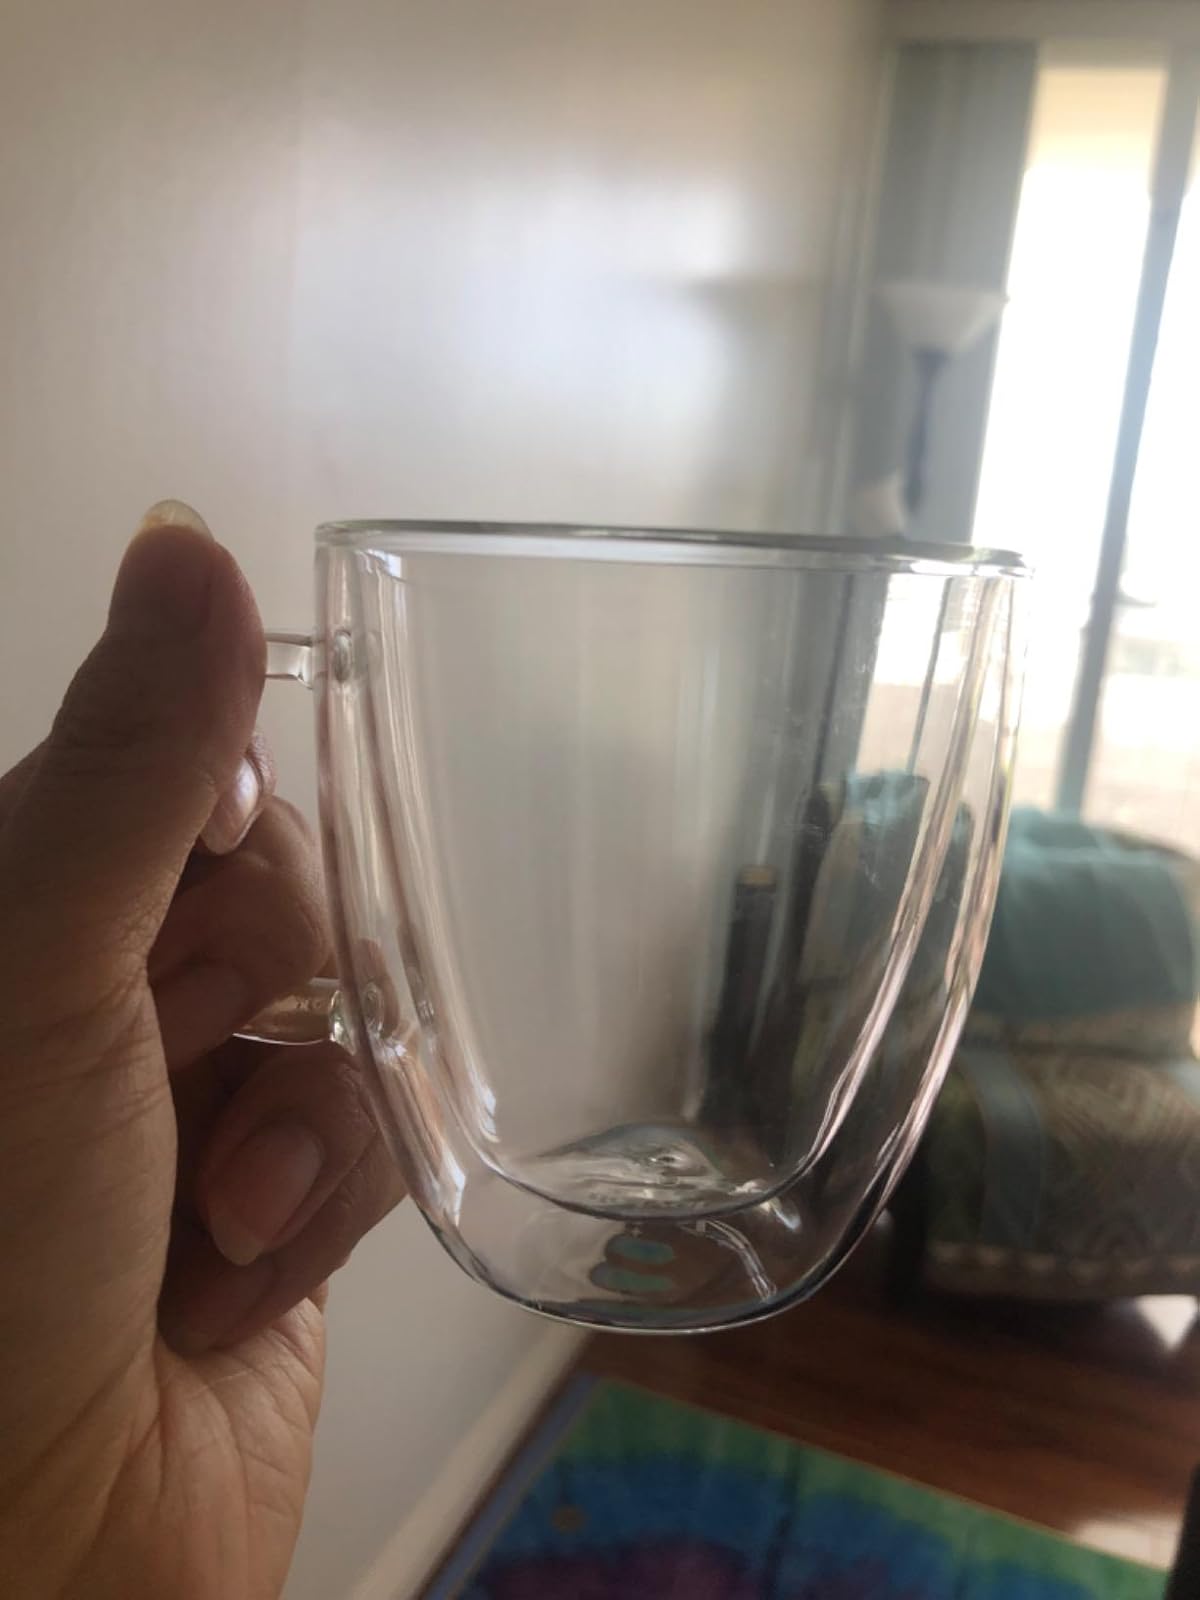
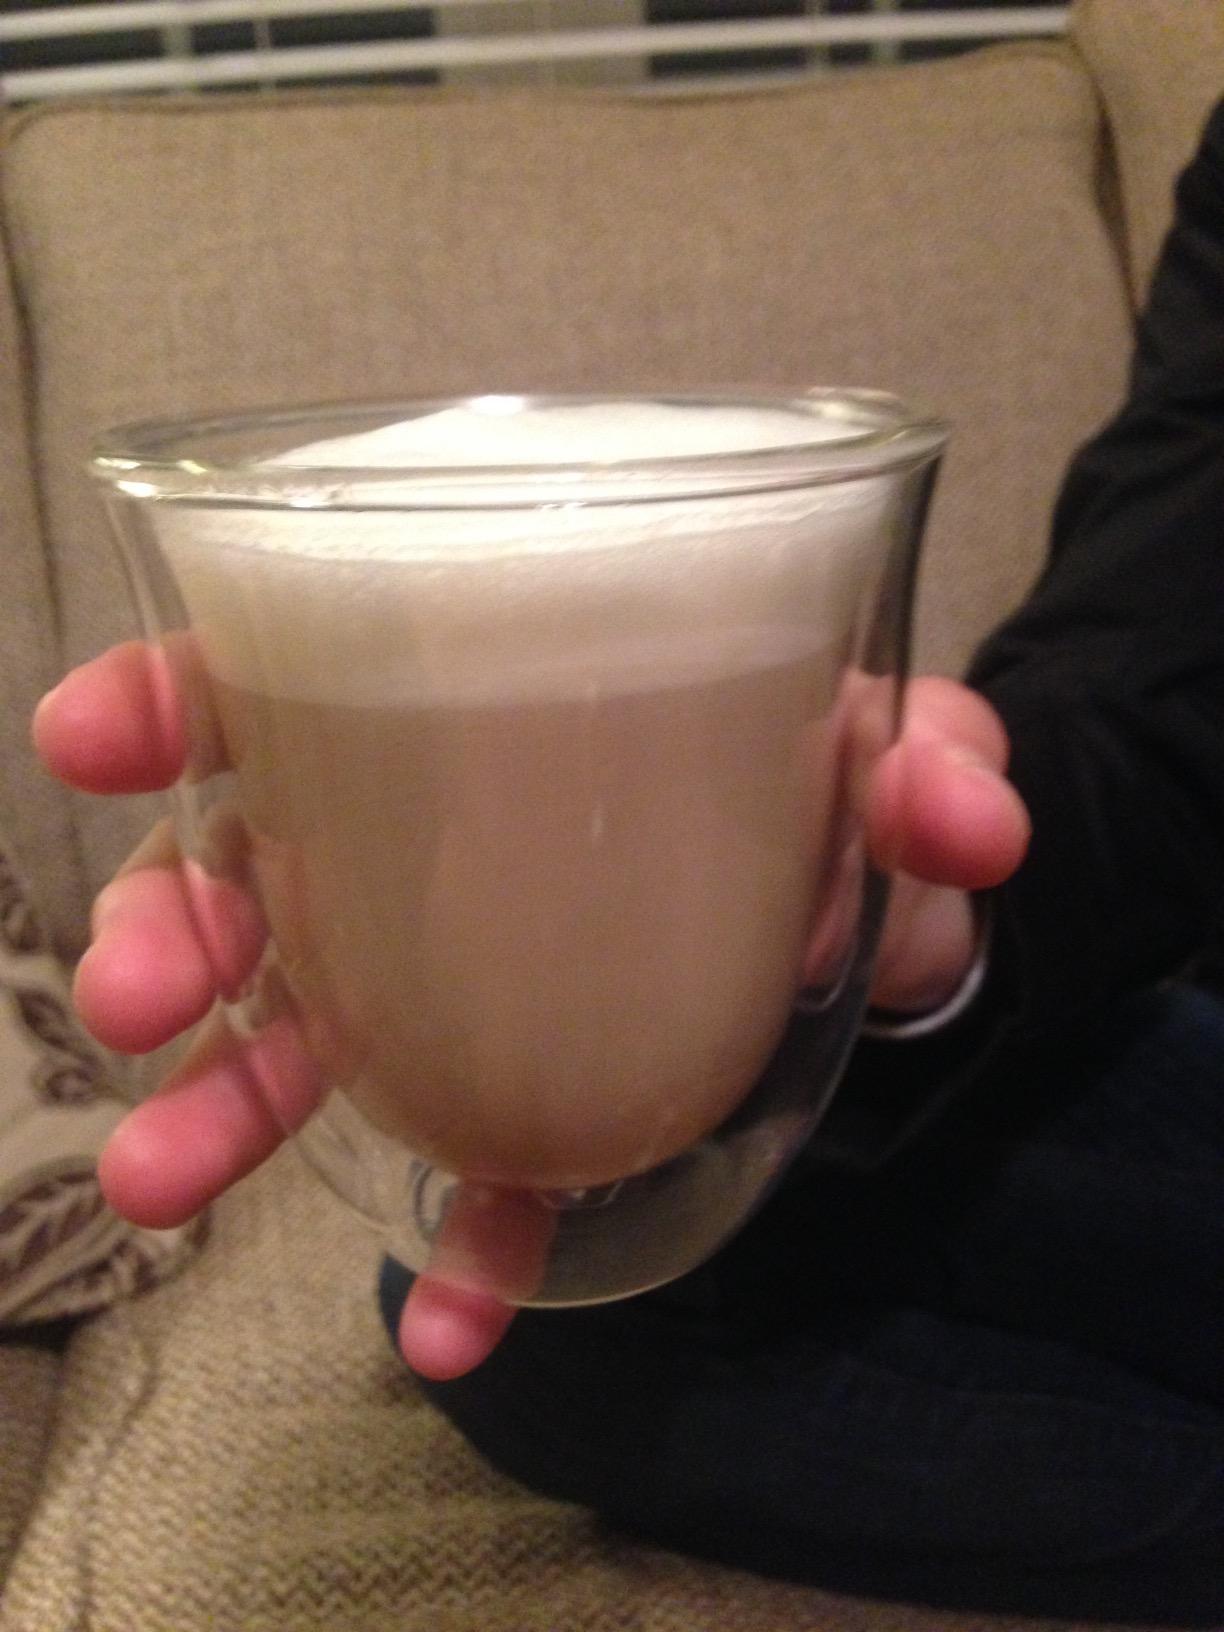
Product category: items_mug
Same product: no